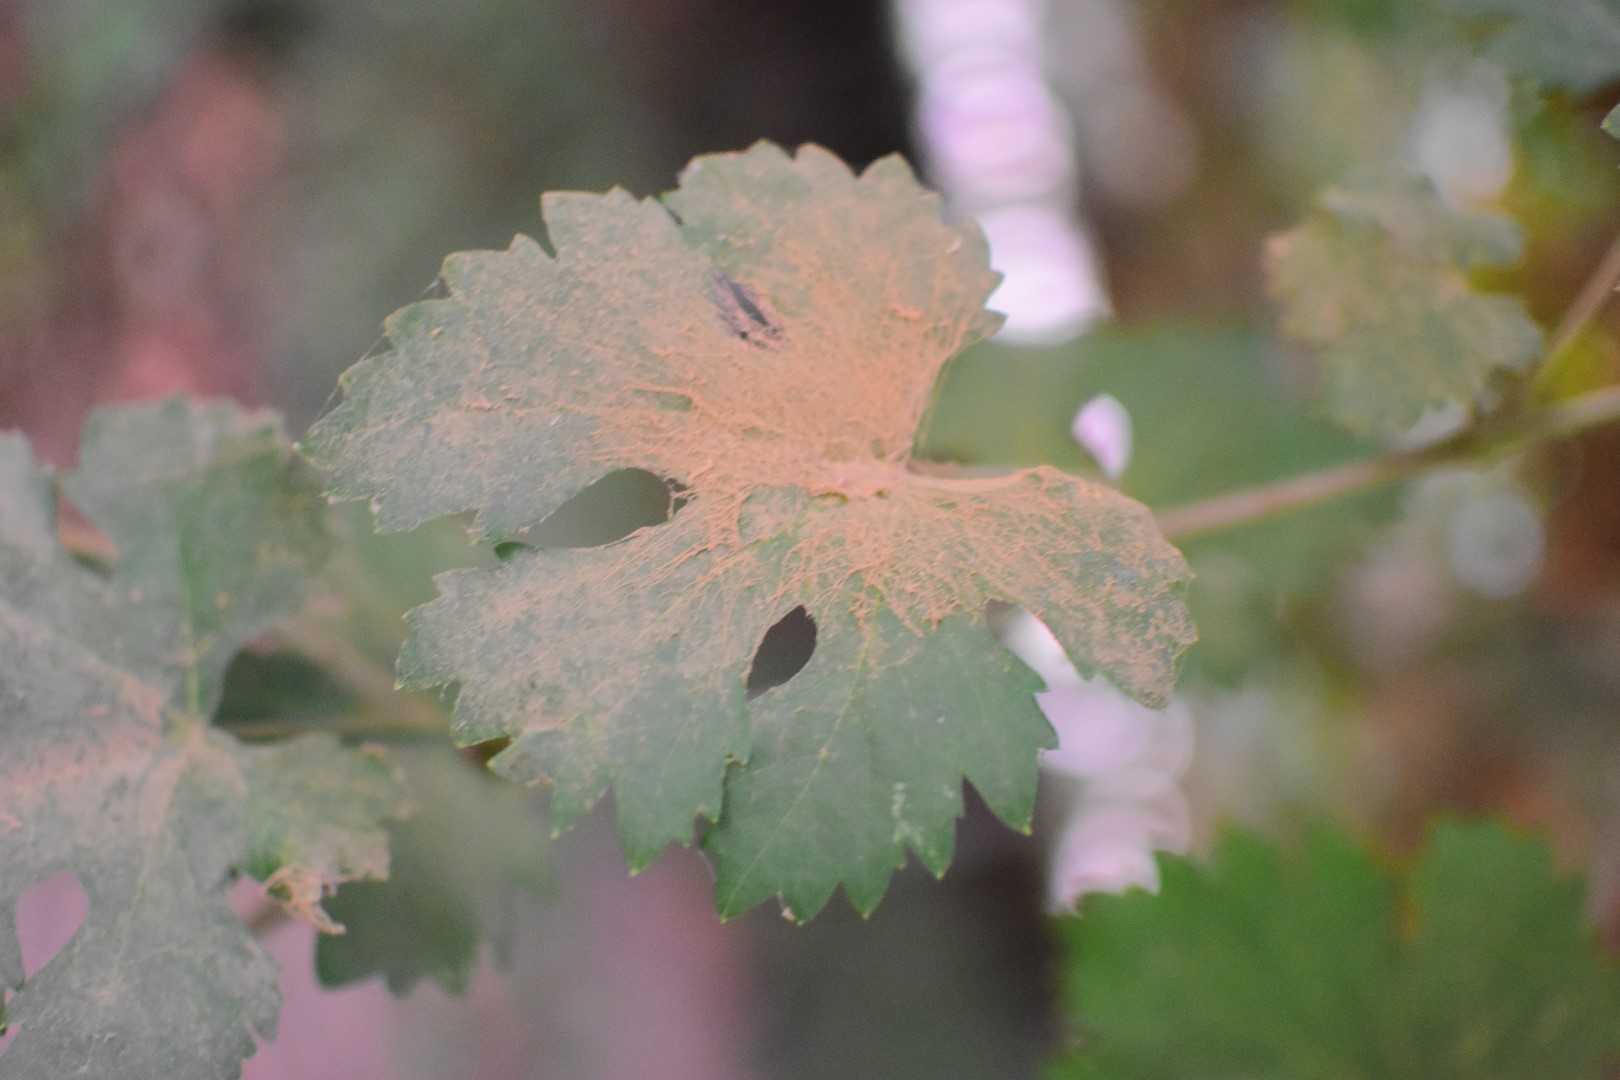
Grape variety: Aswud Balad